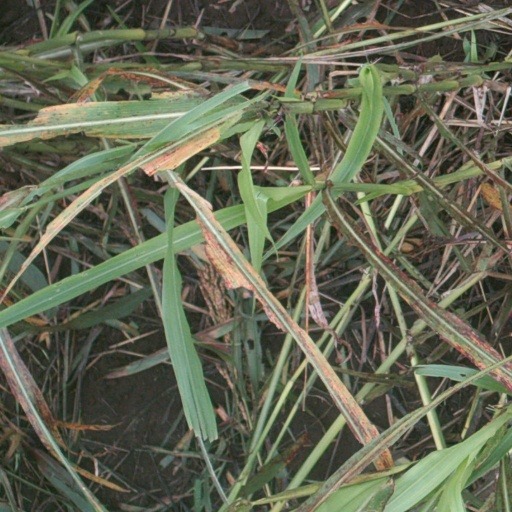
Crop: sorghum